Parliament Building (Quebec)

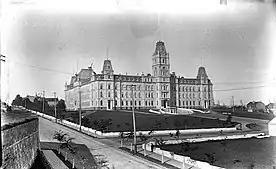
Newly opened Parliament Building,

The government sought a bigger place to operate, in one building, thus the government proposed to build a new site in 1869. For this purpose, it bought lands that were occupied by a Jesuit college and demolished it in 1872. It also bought a parcel of land from the federal government in July 1876 for that purpose, and it is on these two lots of land that the new building, which was to host the government (including ministries), the legislature and the lieutenant governor's office, was constructed.